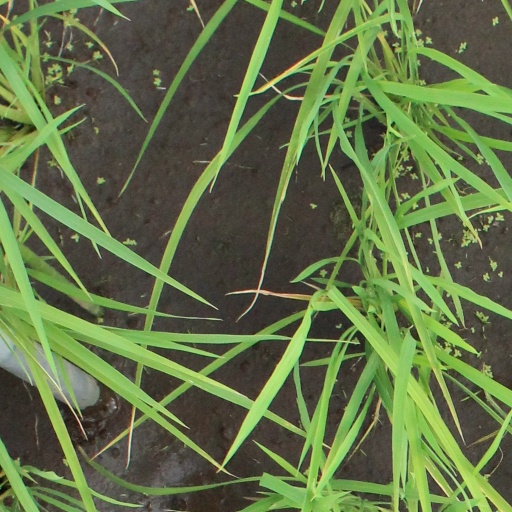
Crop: rice